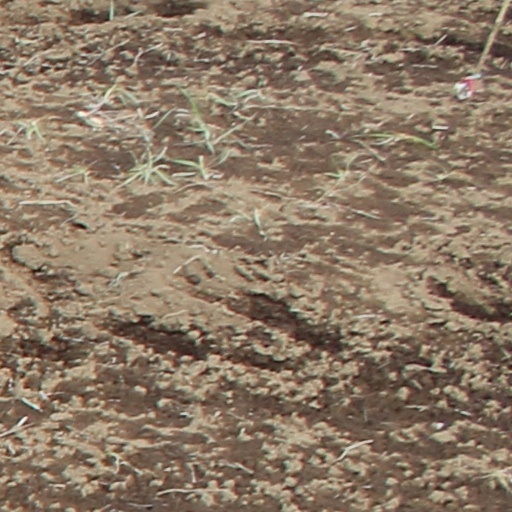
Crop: wheat